Card stunt

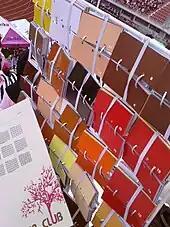
Colored card booklets on a card stunt "plate"—the performers arrange the cards according to predesigned patterns in order to achieve a detailed aggregate image.

Card stunts are regularly performed in certain sporting events in Thailand. They are especially associated with Jaturamitr Samakkee and Chula–Thammasat Traditional Football Match, but are also employed in most school- and university-level sporting events where performances by the seated crowd often play an important part in the competition. In addition to plain colored cards, other objects such as umbrellas, flashlights and reflective surfaces are also used, and special plates with multiple tiles of colored card booklets are used to create detailed aggregate images.